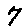
Label: 7